Diamond Dallas Page

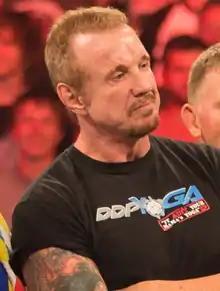
DDP on Raw's 1000th episode in July 2012

In late 2010, Page agreed to work on a DVD for WWE, titled "The Very Best of WCW Monday Nitro", after being approached on the project due to his ties to WCW. Page hosted the DVD, which was released on June 7, 2011. On the June 27 episode of "Raw", Page made an appearance promoting this DVD with Booker T.